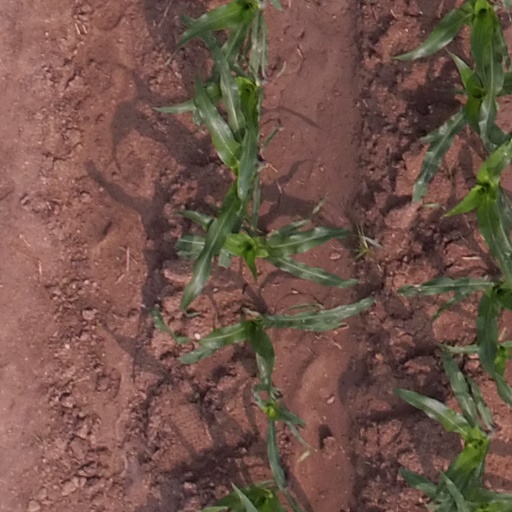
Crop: maize; corn